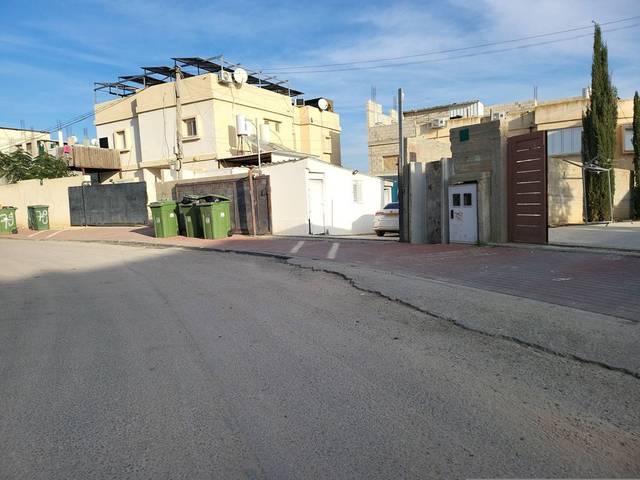
Region: Israel
Coordinates: 31.385, 34.76